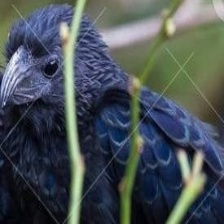
Species: GROVED BILLED ANI
Scientific name: CROTOPHAGA SULCIROSTRIS